Elveskud

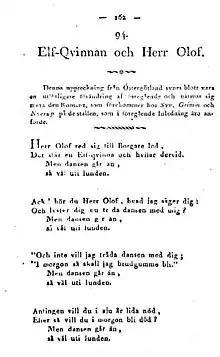
A sheet from the Swedish songbook (1816)

The origins of the ballad are agreed to be considerably earlier than the earliest manuscripts, in the Middle Ages, but there is little consensus beyond this. Many scholars suggest a Breton or French origin but the routes by which it came to and was disseminated within Northern Europe are unknown.